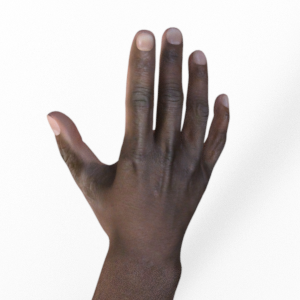
Label: paper